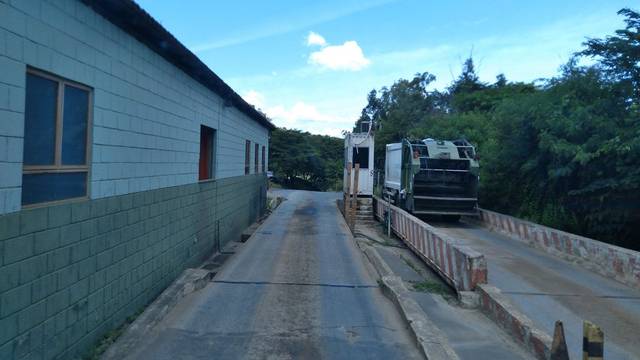
Region: Brazil
Coordinates: -19.862, -43.852